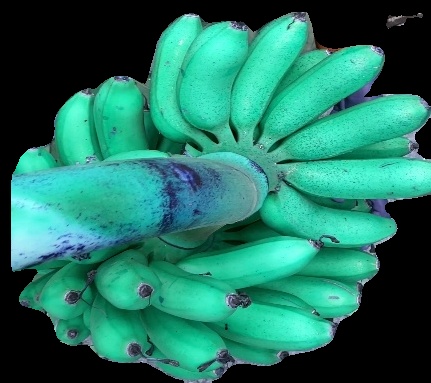
Variety: rasbale
Grade: grade1